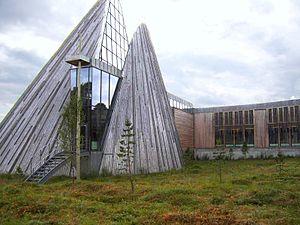
La tente lavvu est la tente traditionnelle utilisée par les Samis pour suivre leurs troupeaux de rennes. La lavvu est aussi de plus en plus utilisée pour faire du camping.
L’histoire de la Norvège est largement liée à celle du reste de la Scandinavie mais sa situation à l'ouest de cette péninsule lui confère une longue façade maritime donnant sur l'océan Atlantique à travers la mer du Nord et la mer de Norvège, ce qui fait l'originalité de son histoire par rapport à ses voisins. Peuplée par les Samis ou Lapons à partir du Xᵉ millénaire av. J.-C. puis par des peuples germaniques, elle fait partie des territoires d'origine des Vikings. Apportant de nouvelles techniques et utilisant plus largement l'écrit, ces derniers dominent culturellement les Samis. Les conflits ouverts sont cependant peu nombreux et ces populations accèdent, dans la deuxième moitié du XXᵉ siècle, à une pleine reconnaissance.
Le Parlement sami de Norvège est une assemblée élue siégeant à Karasjok en Laponie et mise en place en Norvège pour représenter et traiter des affaires concernant les Samis en Norvège. Le Parlement norvégien, le Storting, a en effet établi que la langue et la culture samies devaient être considérées comme devant recevoir un traitement égal à ceux accordés à la langue et la culture norvégiennes. La minorité ethnique que constitue le peuple sami a été jugée particulière en ce qu'elle ne relève pas d’une immigration récente, mais qu'elle est une composante propre de l’État norvégien au même titre que les Norvégiens.